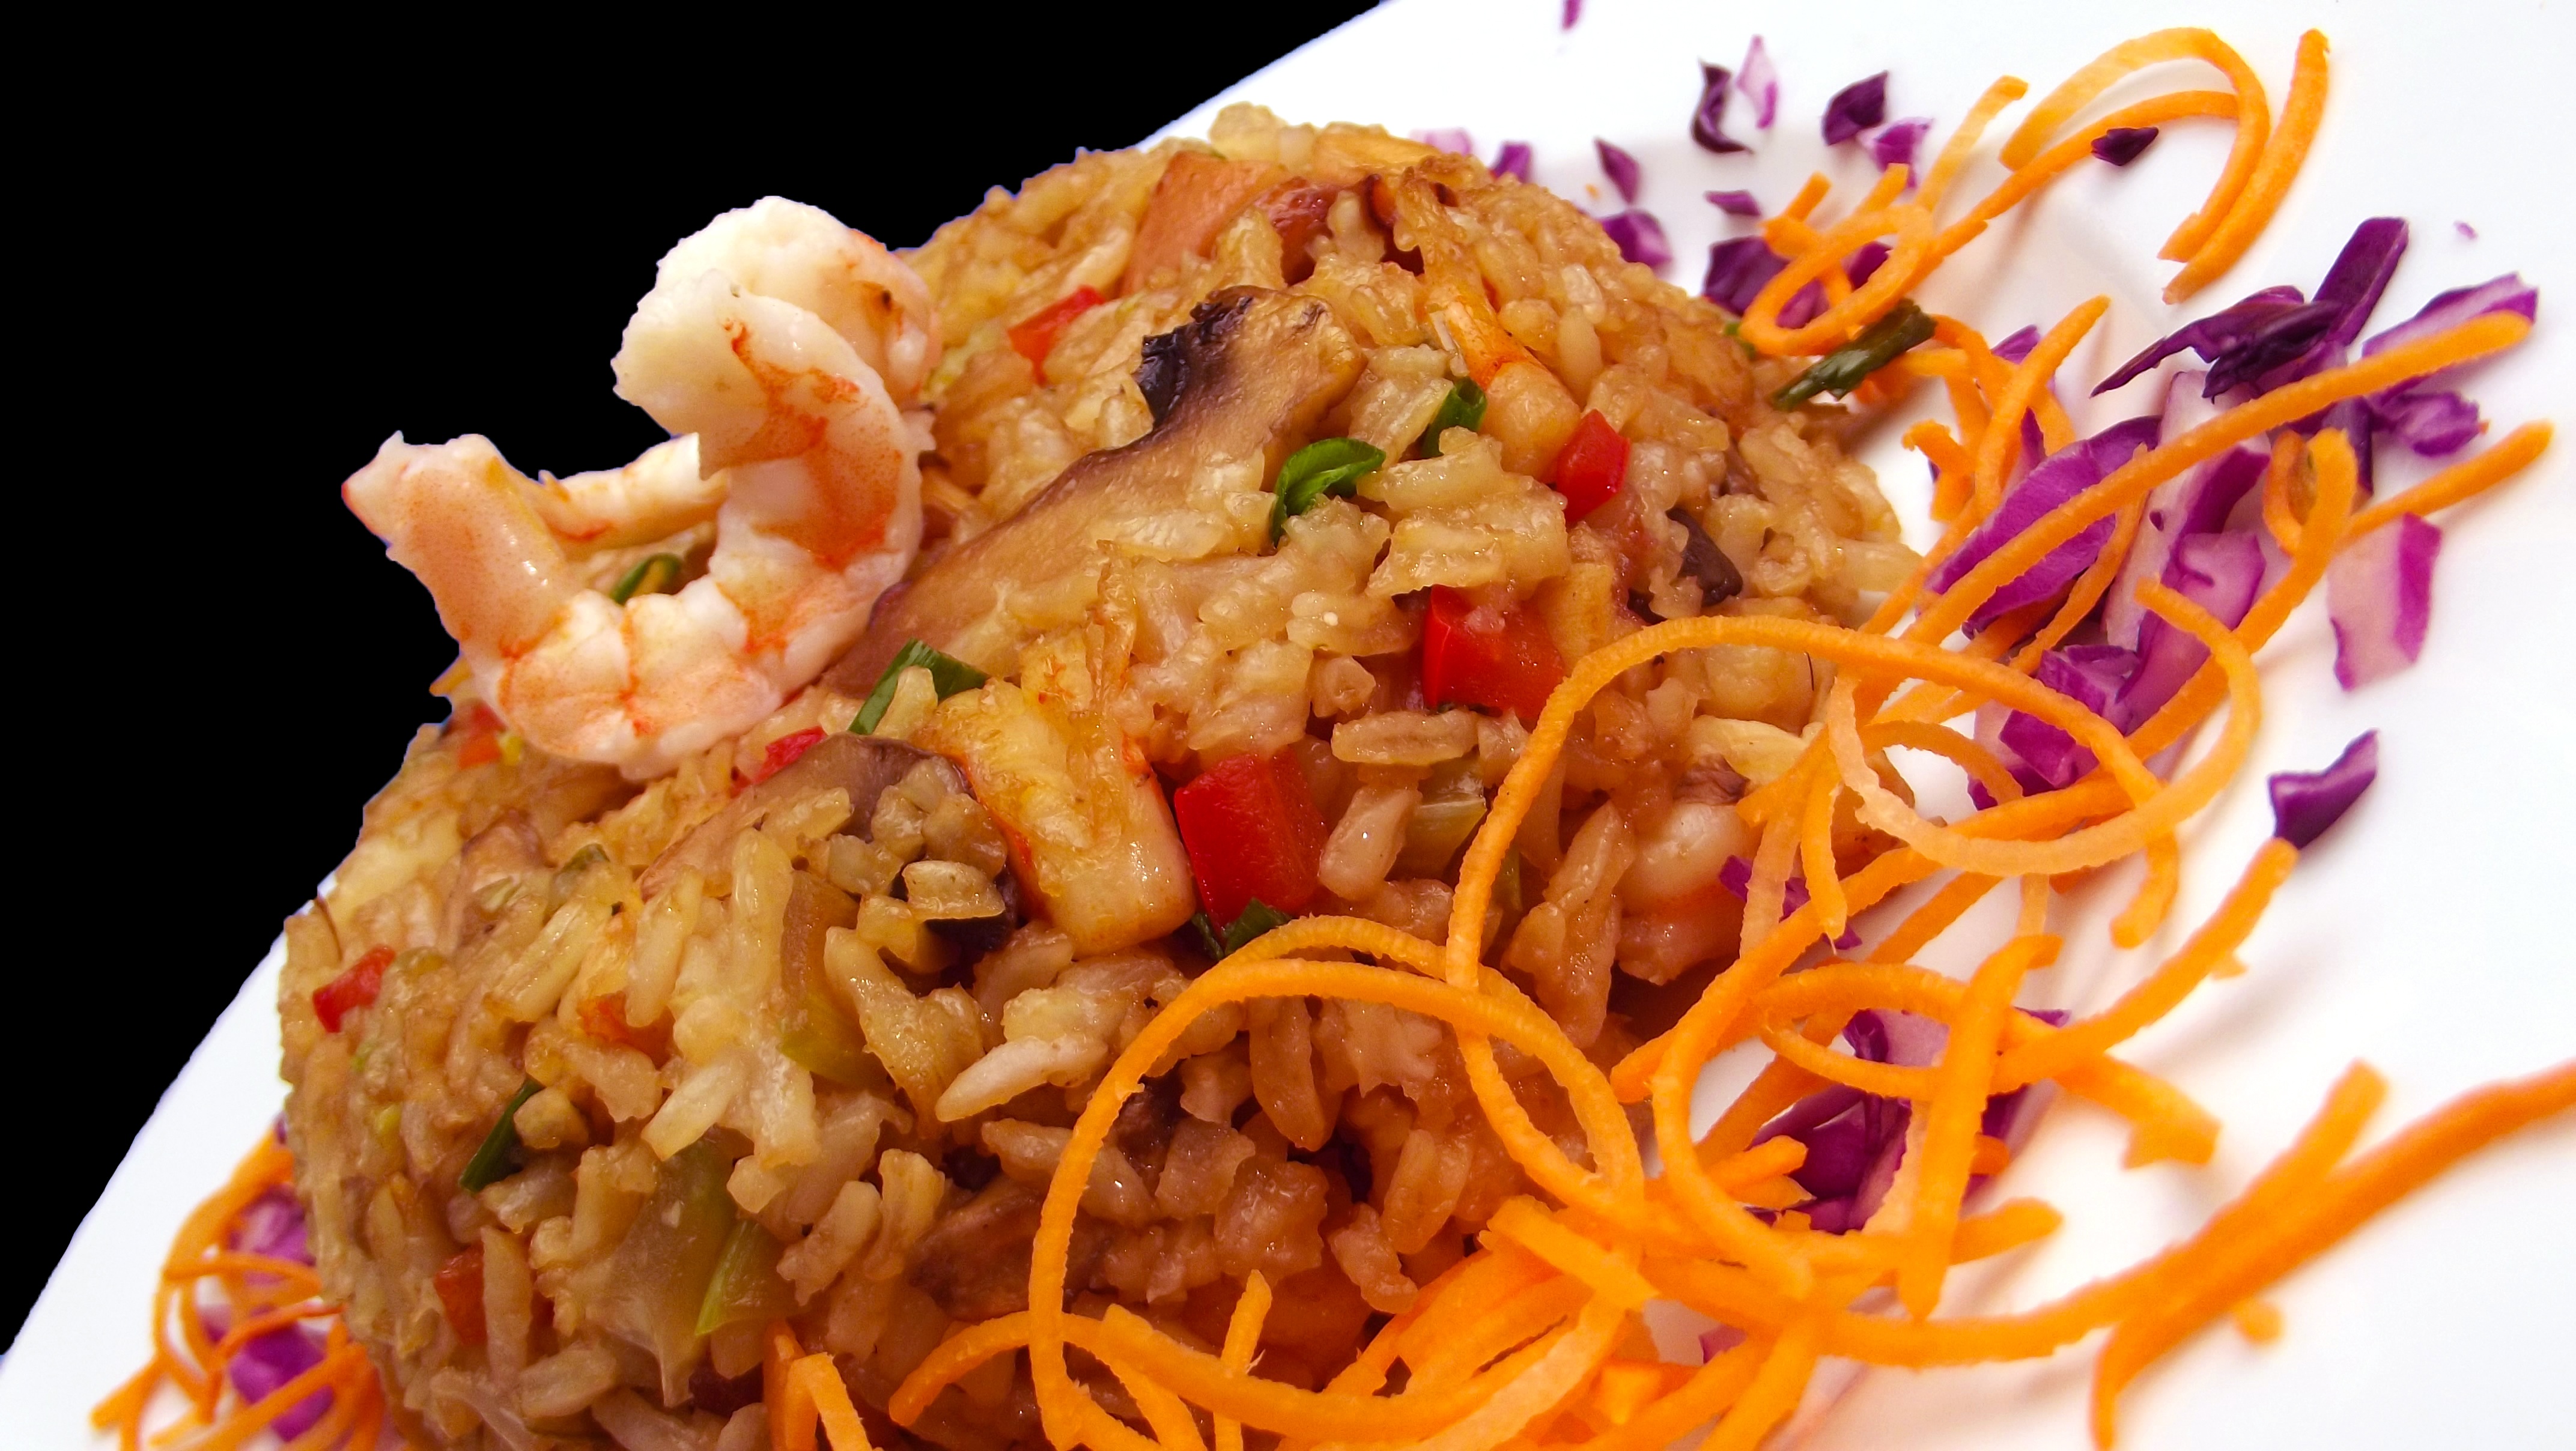
dish, food, closeup, gourmet, lunch, cuisine, delicious, rice, asian food, dinner, risotto, spaghetti, pad thai, thai food, chinese food